2020–21 Hsinchu JKO Lioneers season

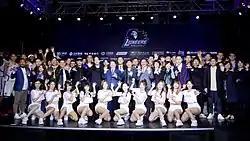

The 2020–21 Hsinchu JKO Lioneers season was the first season of the franchise in the P. LEAGUE+ (PLG), its 1st in the Hsinchu County and playing home games at Hsinchu County Stadium. The Lioneers are coached by Lin Kuan-Lun in his first year as head coach